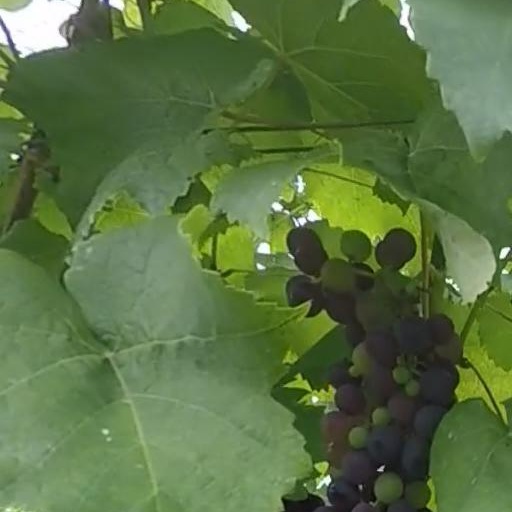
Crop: grape